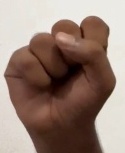
ASL sign: S